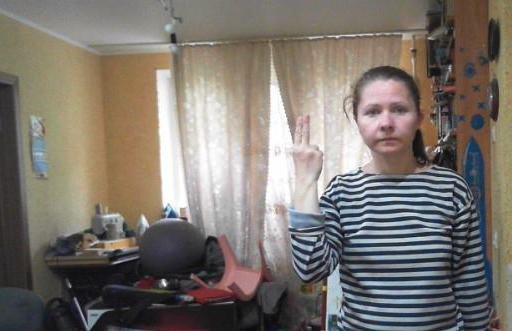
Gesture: two_up_inverted